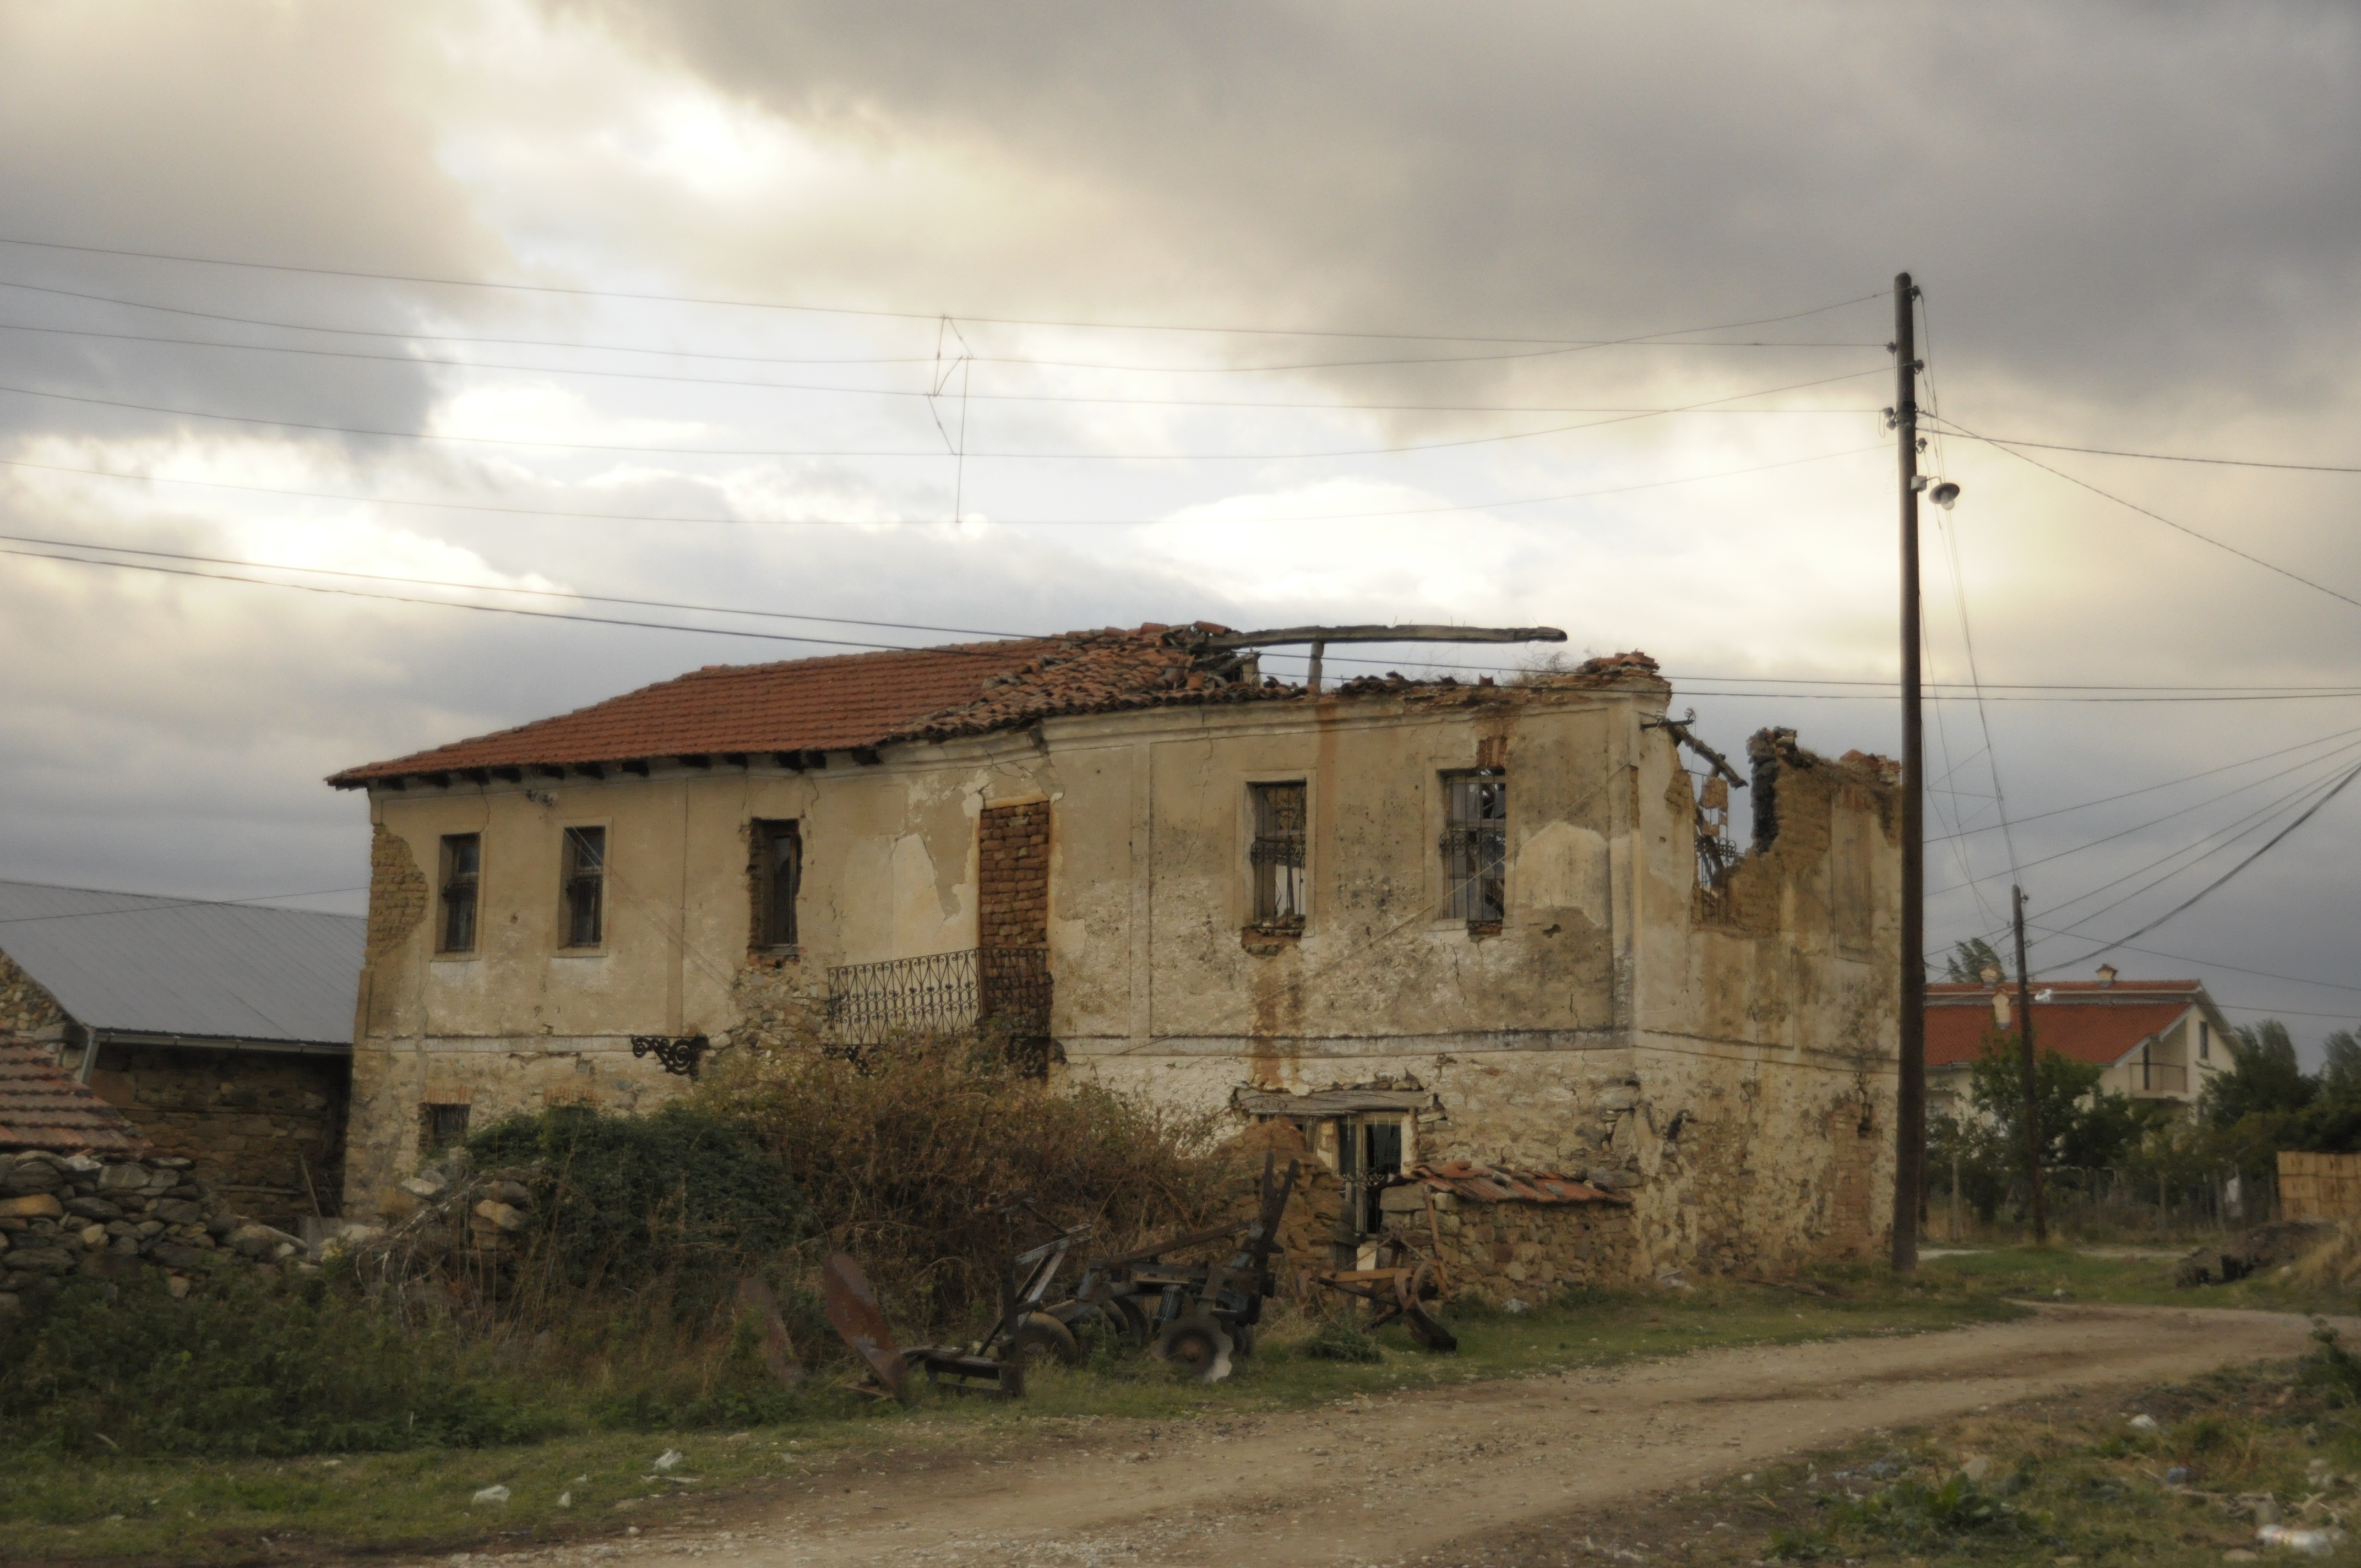
house, town, building, dark, village, heaven, storm, fortification, ruin, old house, clouds, ruins, macedonia, rural area, ancient history, human settlement, leave home